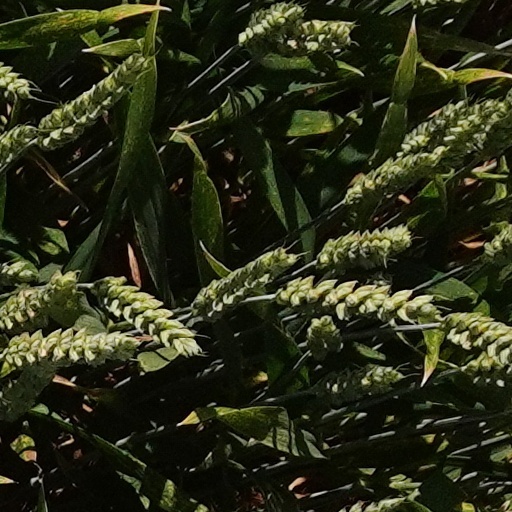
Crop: wheat